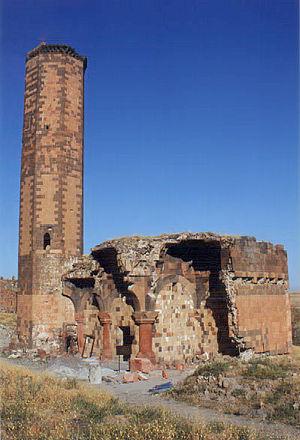
Les Cheddadides ou, selon la translittération en anglais, Shaddadides sont un clan d’origine kurde qui contrôle l’Arran et une partie de l’est de l’Arménie du Xᵉ au XIIᵉ siècle.
La mosquée Menüçehr est une mosquée située dans les ruines de l'ancienne capitale arménienne d'Ani, en Turquie.
Ani est une cité médiévale arménienne située dans l'est de la Turquie, dans la province de Kars, à l'ouest de la frontière avec l'Arménie. Elle se trouve près de la ville d'Ocaklı et à côté de la rivière Akhourian, un affluent de l'Araxe, qui forme la frontière entre l'Arménie et la Turquie.